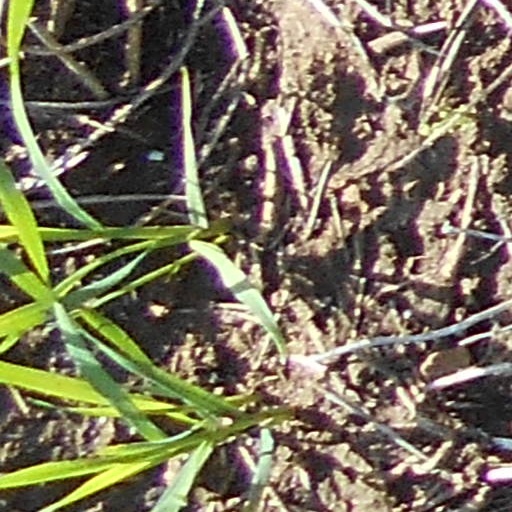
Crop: wheat